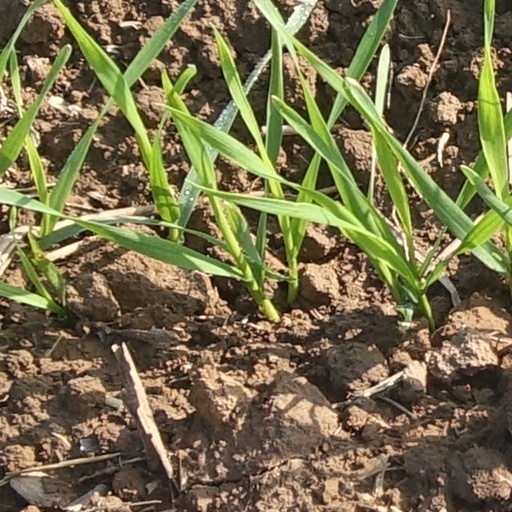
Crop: wheat